Shiogama Station

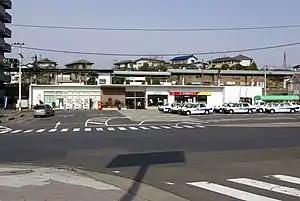
Shiogama Station, April 2009

is a railway station on the Tōhoku Main Line in the city of Shiogama, Miyagi, Japan, operated by East Japan Railway Company (JR East).